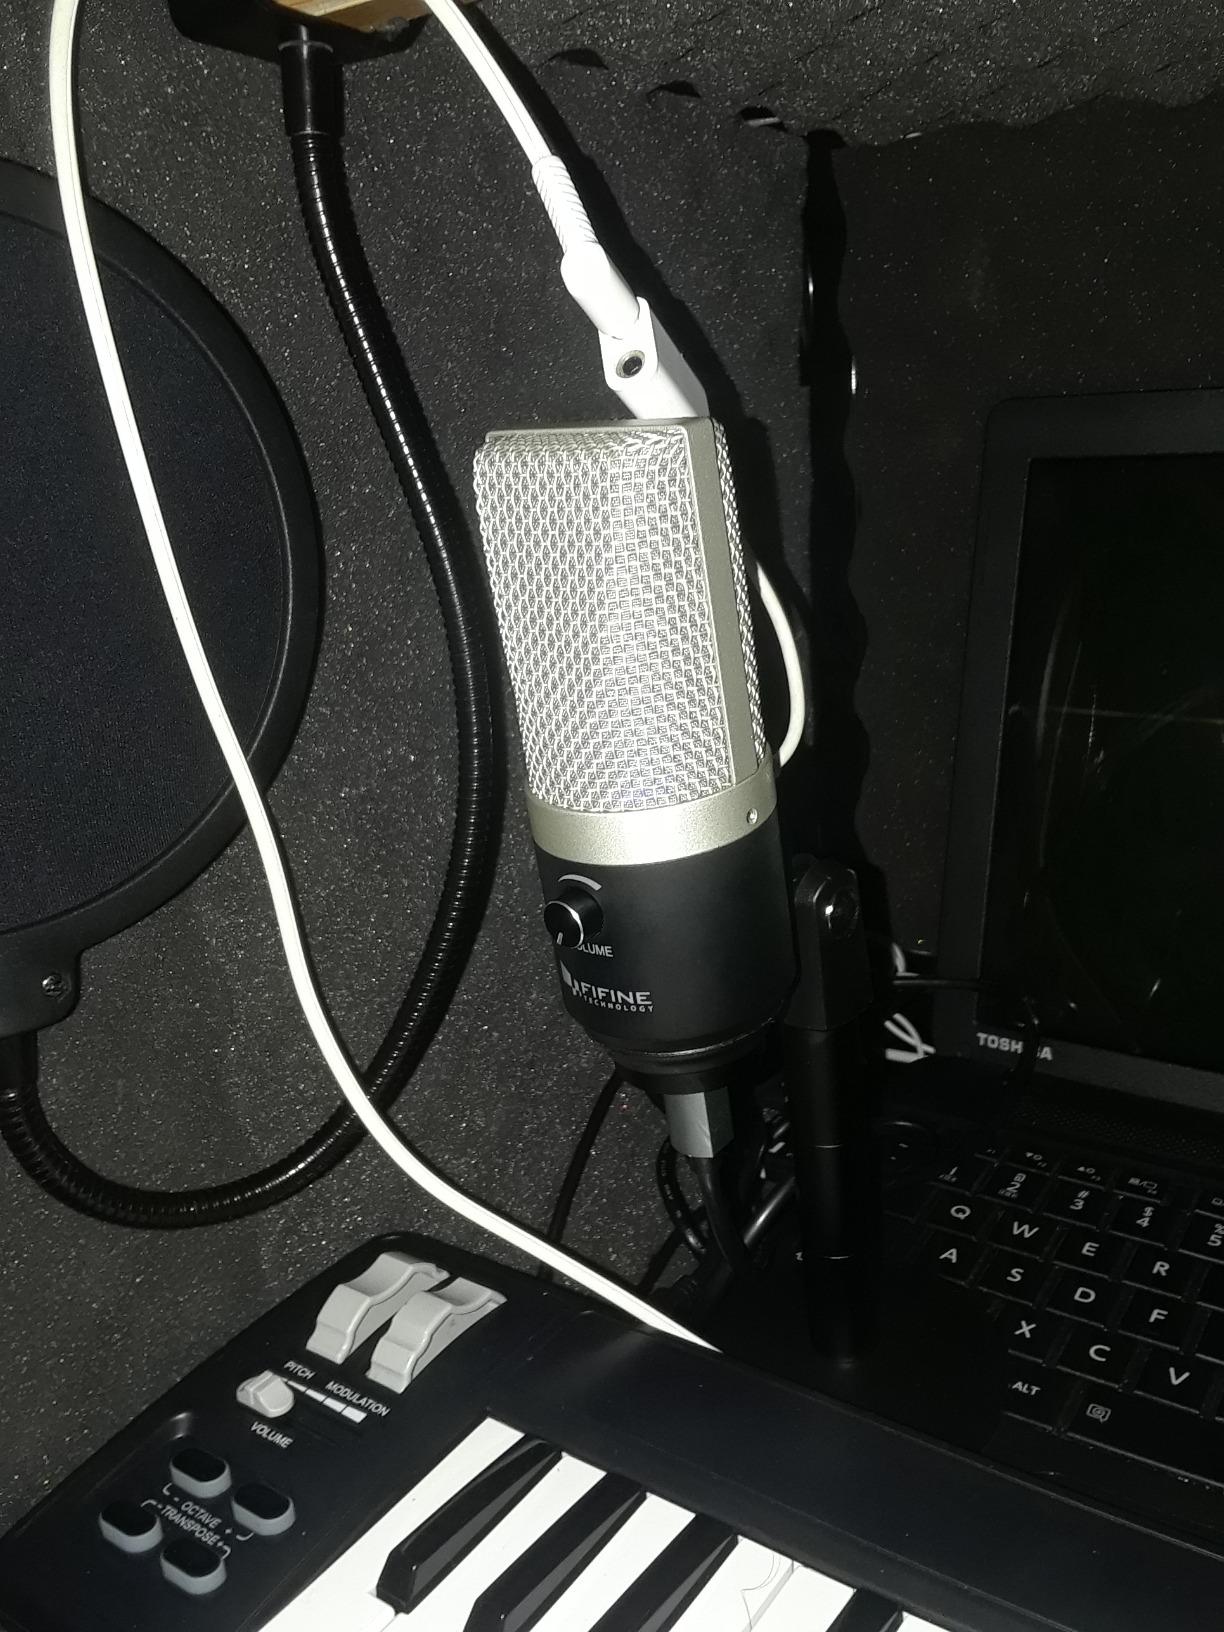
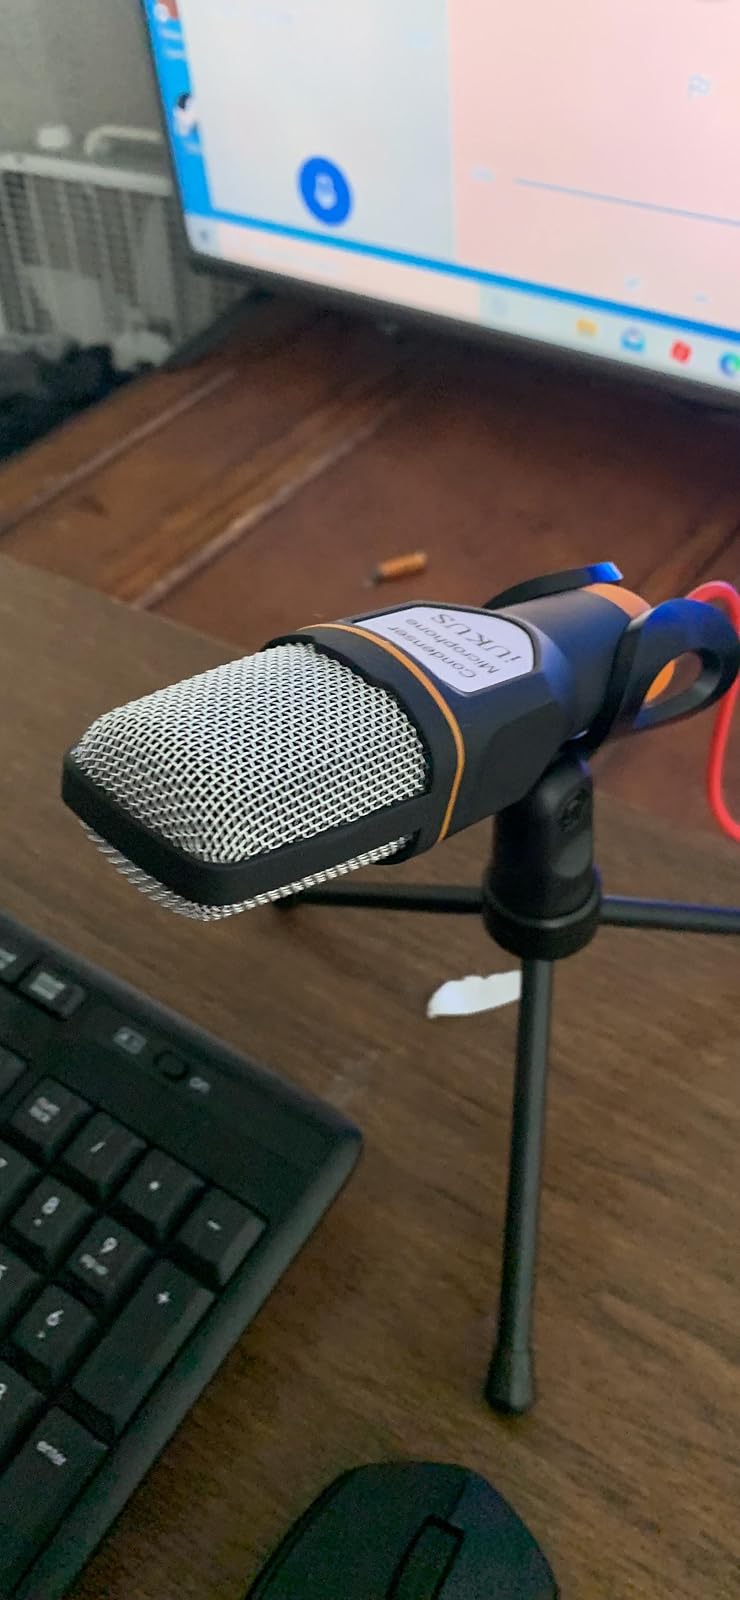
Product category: microphone
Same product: no